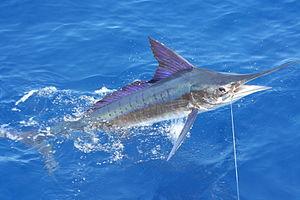
Makaira est un genre de poissons de la famille des Istiophoridae.
Les marlins ou makaires forment une famille de poissons appartenant à l'ordre des perciformes. Elle regroupe cinq genres et onze espèces. Ils se trouvent dans toutes les mers tropicales et subtropicales de la planète. Leur rapidité et leur taille en ont fait des poissons très recherchés pour la pêche sportive hauturière.
Le Marlin rayé est une espèce de poissons de la famille des Istiophoridae.